Sihoniya

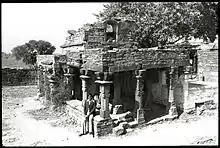
Ambikā Devī complex, Sihoniya, general view of the subsidiary shrine as the monument stood in 1980.

Two massive stone lions once marked the eastern entrance; these now flank the gatehouse of the Archaeological Museum in Gwalior. Many sculptures of Hindu deities from Kakanmaṭh are also preserved in the museum.